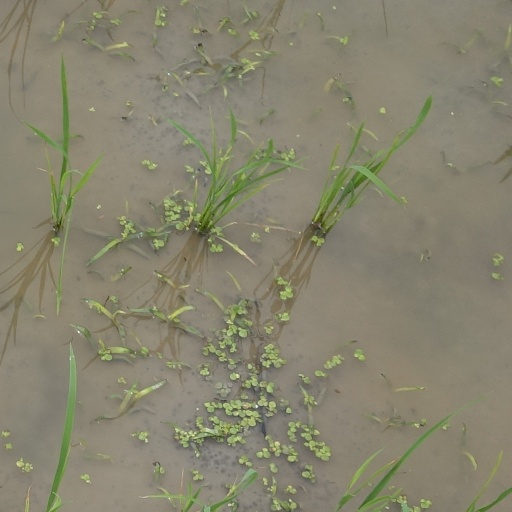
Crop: rice